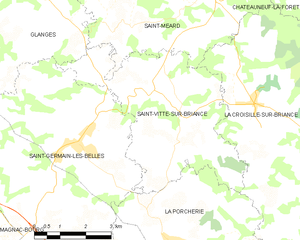
Carte des communes françaises Saint-Vitte-sur-Briance